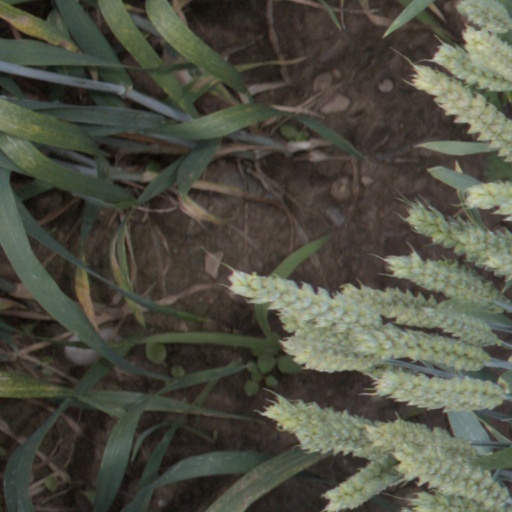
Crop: wheat